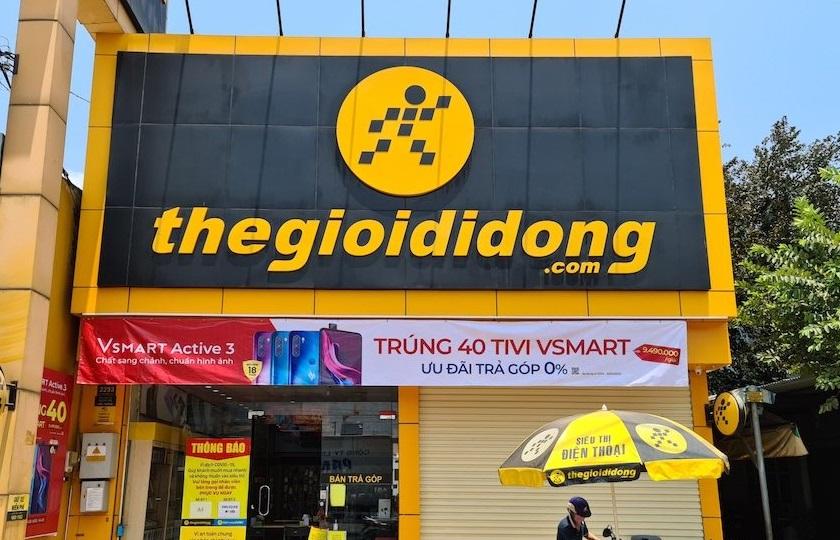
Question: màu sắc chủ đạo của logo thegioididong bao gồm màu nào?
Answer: màu vàng và màu đen